Connor Jessup

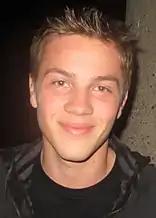
Jessup on the set of "Falling Skies" in 2013

In 2011, Jessup was cast as a main character in the TNT science fiction series "Falling Skies". He starred on the show for five seasons.